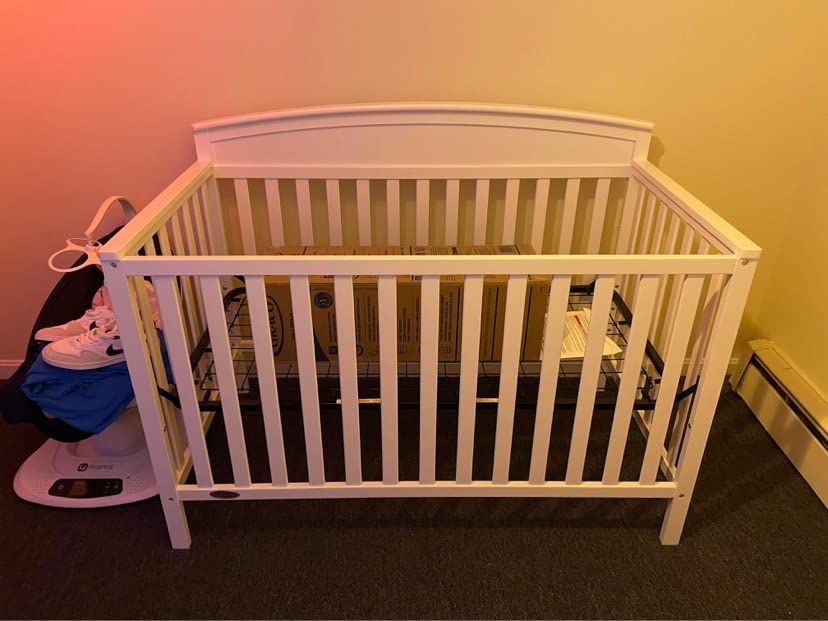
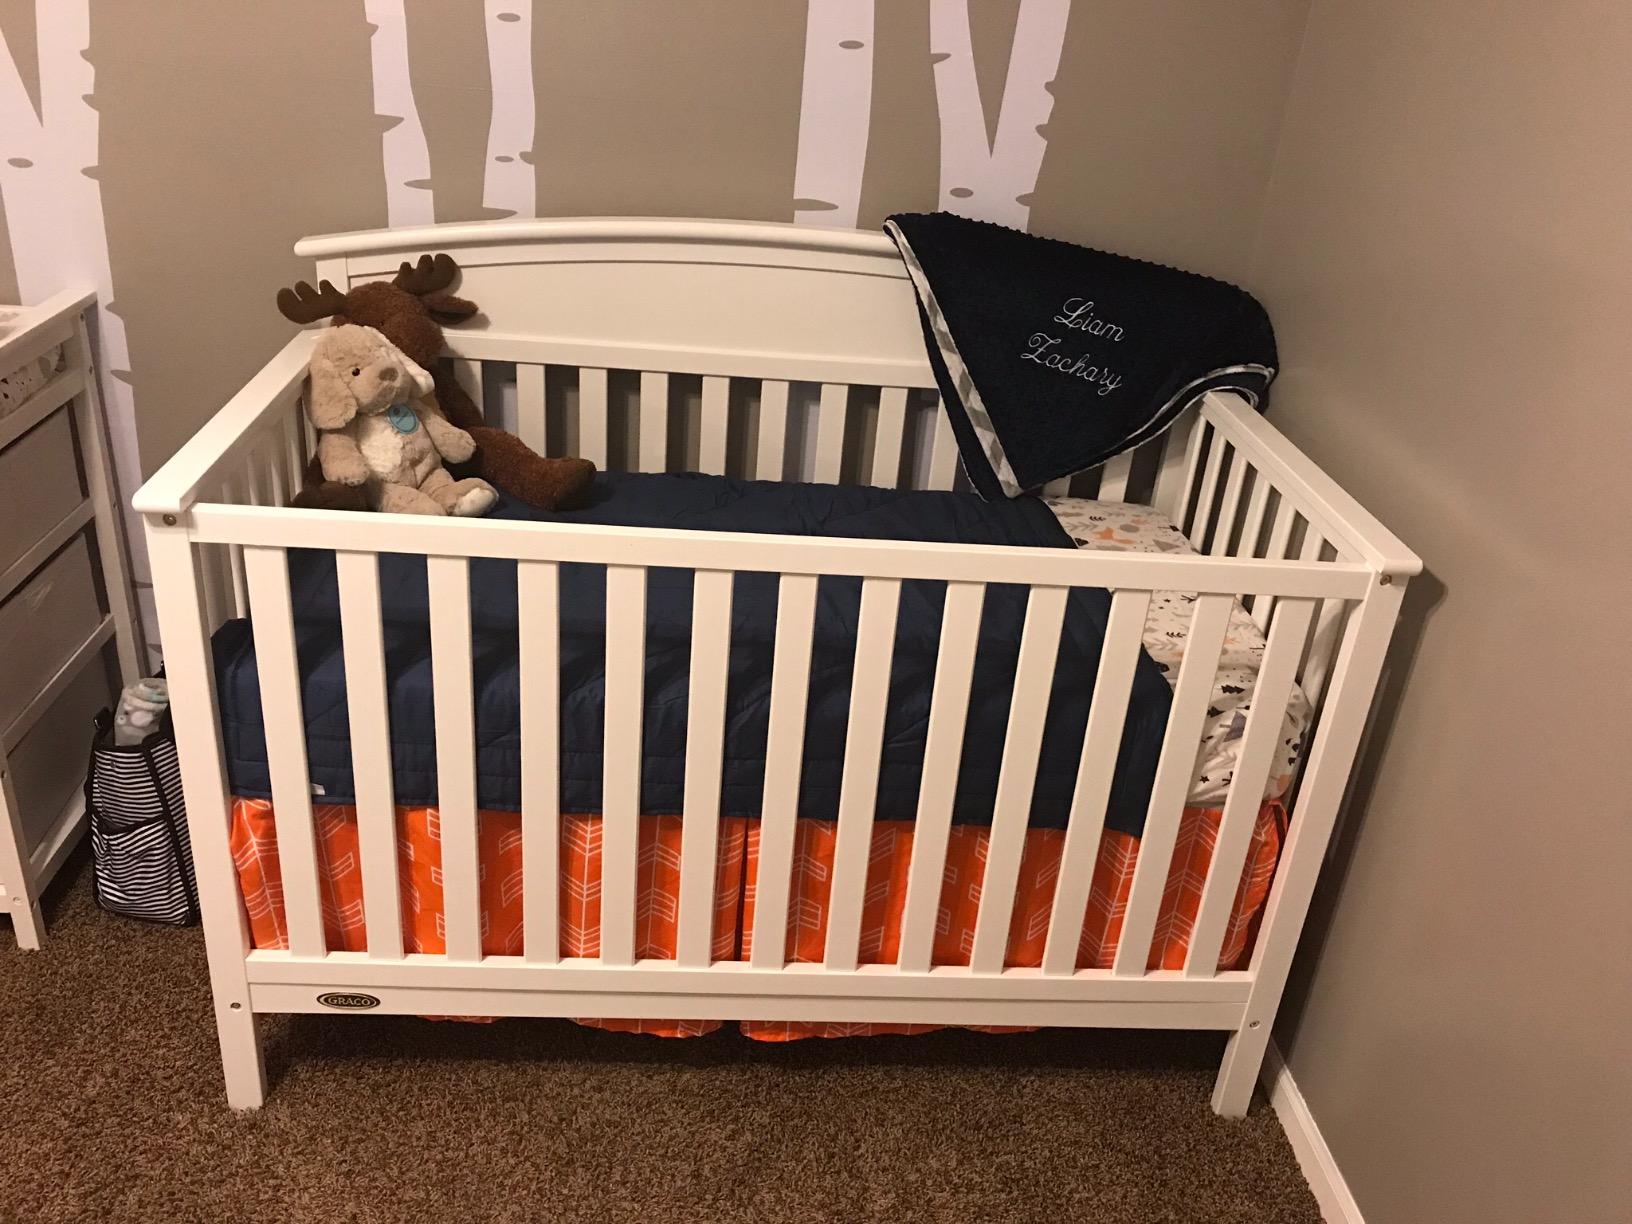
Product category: products_crib
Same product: yes